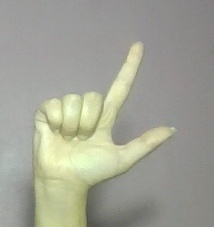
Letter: laam